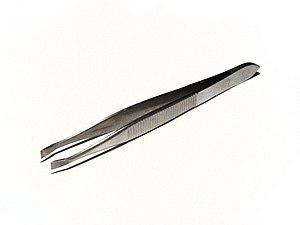
Une pince à épiler ou pincette, aussi appelée brucelles pour les pinces à usage spécifique, est une sorte de pince éventuellement munie d'un ressort. Généralement de petite taille et utilisée pour des travaux de précision, on trouve cependant des pinces grande taille de conception similaire, utilisées par exemple en cuisine, et également appelées brucelles.